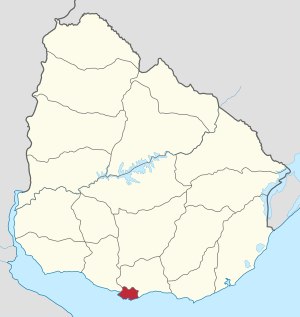
Montevideo (departement)
Montevideo-departementet i Uruguay
Montevideo er et af de 19 departementer i Uruguay. Departementet består stort set kun af landets hovedstad Montevideo. Det har et areal på 530 kvadratkilometer og et indbyggertal på 1.325.968. Dette gør det til det både arealmæssigt mindste og befolkningsmæssigt største departement i landet.